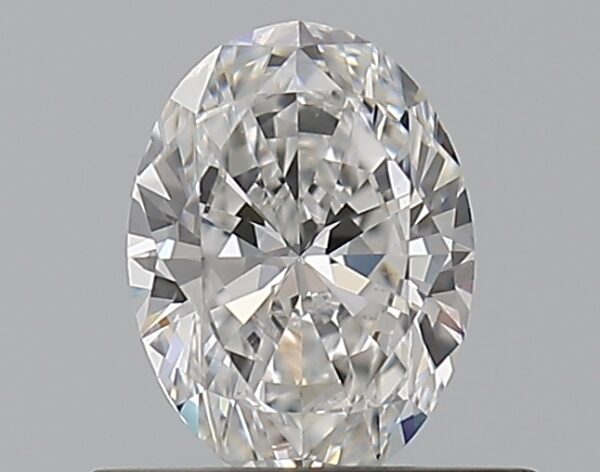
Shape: oval
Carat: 0.5
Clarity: VS1
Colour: D
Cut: EX
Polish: EX
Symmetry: VG
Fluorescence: N
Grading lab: GIA
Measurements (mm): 6.04 x 4.5 x 2.75